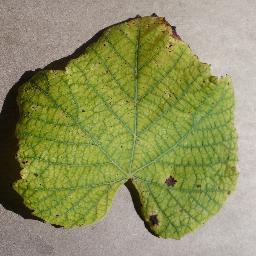
Label: Grape___Leaf_blight_(Isariopsis_Leaf_Spot)